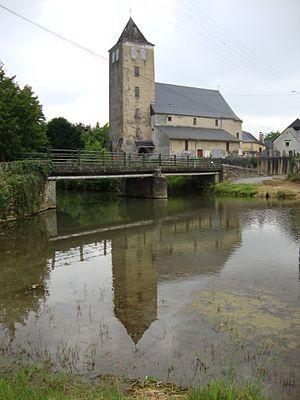
Le Joos ou Jéous est un affluent gauche du gave d'Oloron en provenance de Barcus dans la province basque de Soule.
Géronce est une commune française située dans le département des Pyrénées-Atlantiques, en région Nouvelle-Aquitaine.